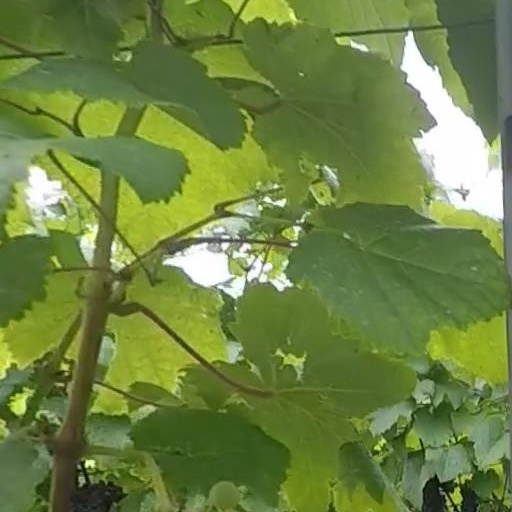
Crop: grape